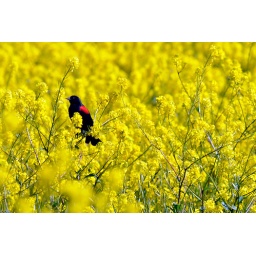
20080324. A red-wing blackbird perches on a stalk of wild mustard in a field on March Lane near West Lane in Stockton.